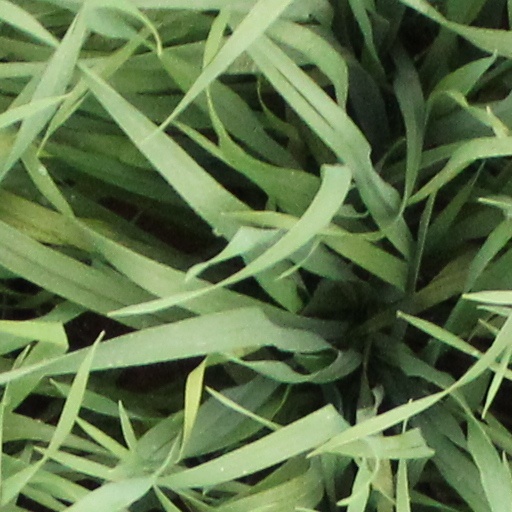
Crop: wheat